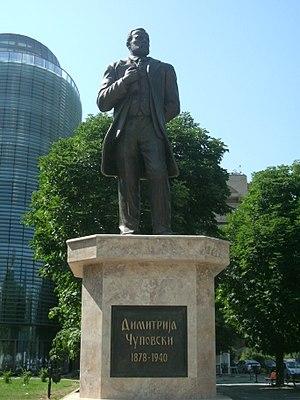
Skopje 2014 est une vaste campagne d'aménagement et de construction qui doit donner un nouveau visage au centre de Skopje, capitale de la République de Macédoine. La ville, détruite par un tremblement de terre en 1963, présente en effet un urbanisme moderniste dépourvu de monuments historiques et d'édifices prestigieux, habituels dans le paysage des autres capitales européennes. L'opération prévoit notamment la reconstruction de monuments emblématiques disparus lors du séisme ainsi que la création de musées, de monuments commémoratifs, etc.
La place de Macédoine est la place centrale de Skopje, la capitale de la République de Macédoine du Nord. Elle couvre 18 500 m², ce qui en fait la plus vaste place du pays.